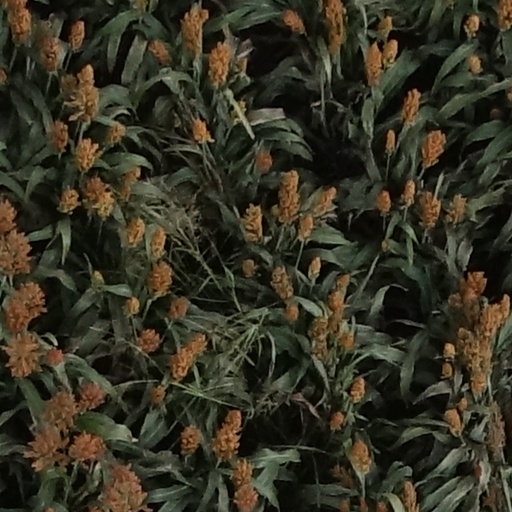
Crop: sorghum